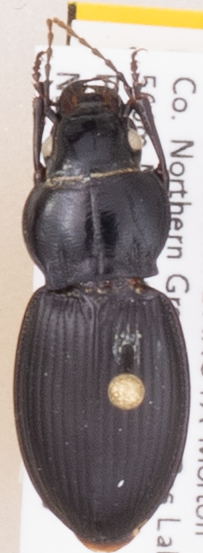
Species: Cyclotrachelus torvus
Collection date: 2019-07-09
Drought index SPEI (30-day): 0.17
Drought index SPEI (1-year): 1.28
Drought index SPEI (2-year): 1.13